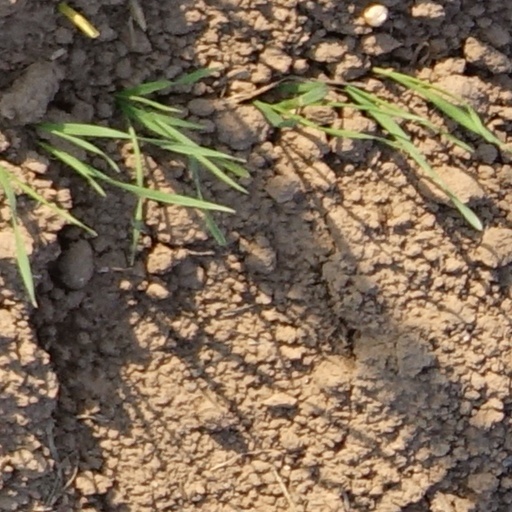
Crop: wheat